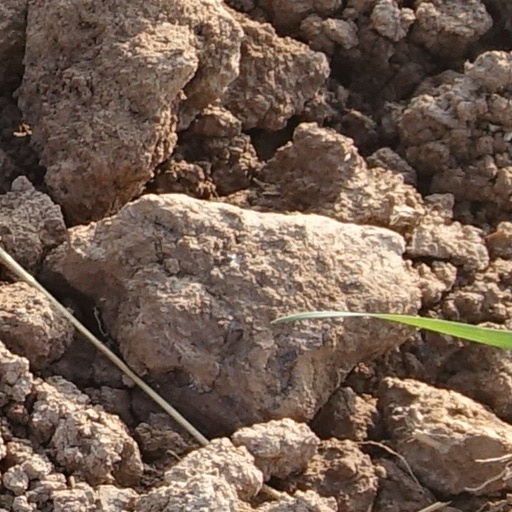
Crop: wheat